Echigo-Iwasawa Station

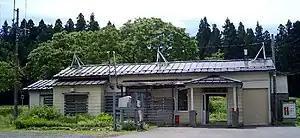
Echigo-Iwasawa Station, June 2006

is a railway station in the city of Ojiya, Niigata, Japan, operated by East Japan Railway Company (JR East).